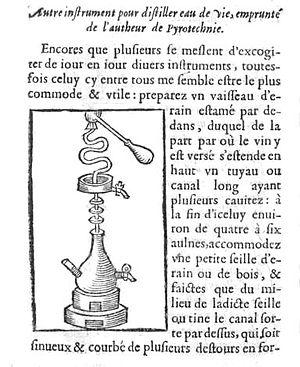
Appareil de distillation, Jean Liébault 1535-1596
Quatre livres de secrets de médecine et de philosophie chymique est un ouvrage de remèdes distillés du médecin Jean Liébault publié en 1573.